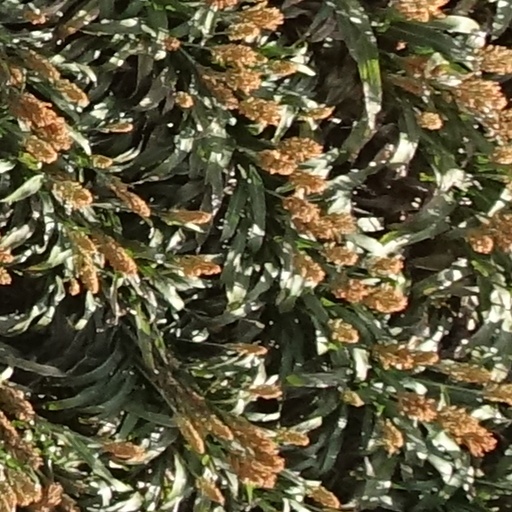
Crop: sorghum